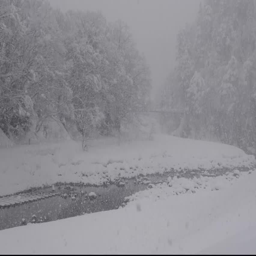
falling snow in a winter park with snow covered trees , slow motion